Ragnhild Michelsen

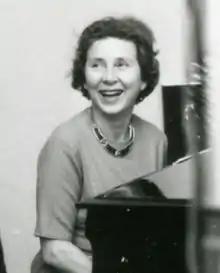

Ragnhild Michelsen was born in Narvik on 22 June 1911, the daughter of Carl F. Michelsen and Clara Kokmann. Her first stage experience came while attending school in Oslo; Nissen and Hegdehaugen. She made her stage debut at Søilen Teater, subsequently working at the Carl Johan Theater from 1935 to 1940 and Den Nationale Scene from 1940 to 1947. Some of her major roles were in "Twelfth Night", "Mary Stuart" and "Brand". She later worked at Folketeateret from 1952 and lastly Fjernsynsteatret from 1961 to 1981.